History of water supply and sanitation

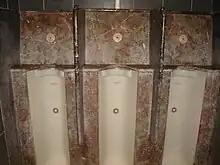
George Jennings's urinals at the Windermere hotel

As recently as the late 19th-century, sewerage systems in some parts of the rapidly industrializing United Kingdom were so inadequate that water-borne diseases such as cholera and typhoid remained a risk. From as early as 1535, there were efforts to stop polluting the River Thames in London. Beginning with an Act passed that year that was to prohibit the dumping of excrement into the river. Leading up to the Industrial Revolution the River Thames was identified as being thick and black due to sewage, and it was even said that the river “smells like death.”